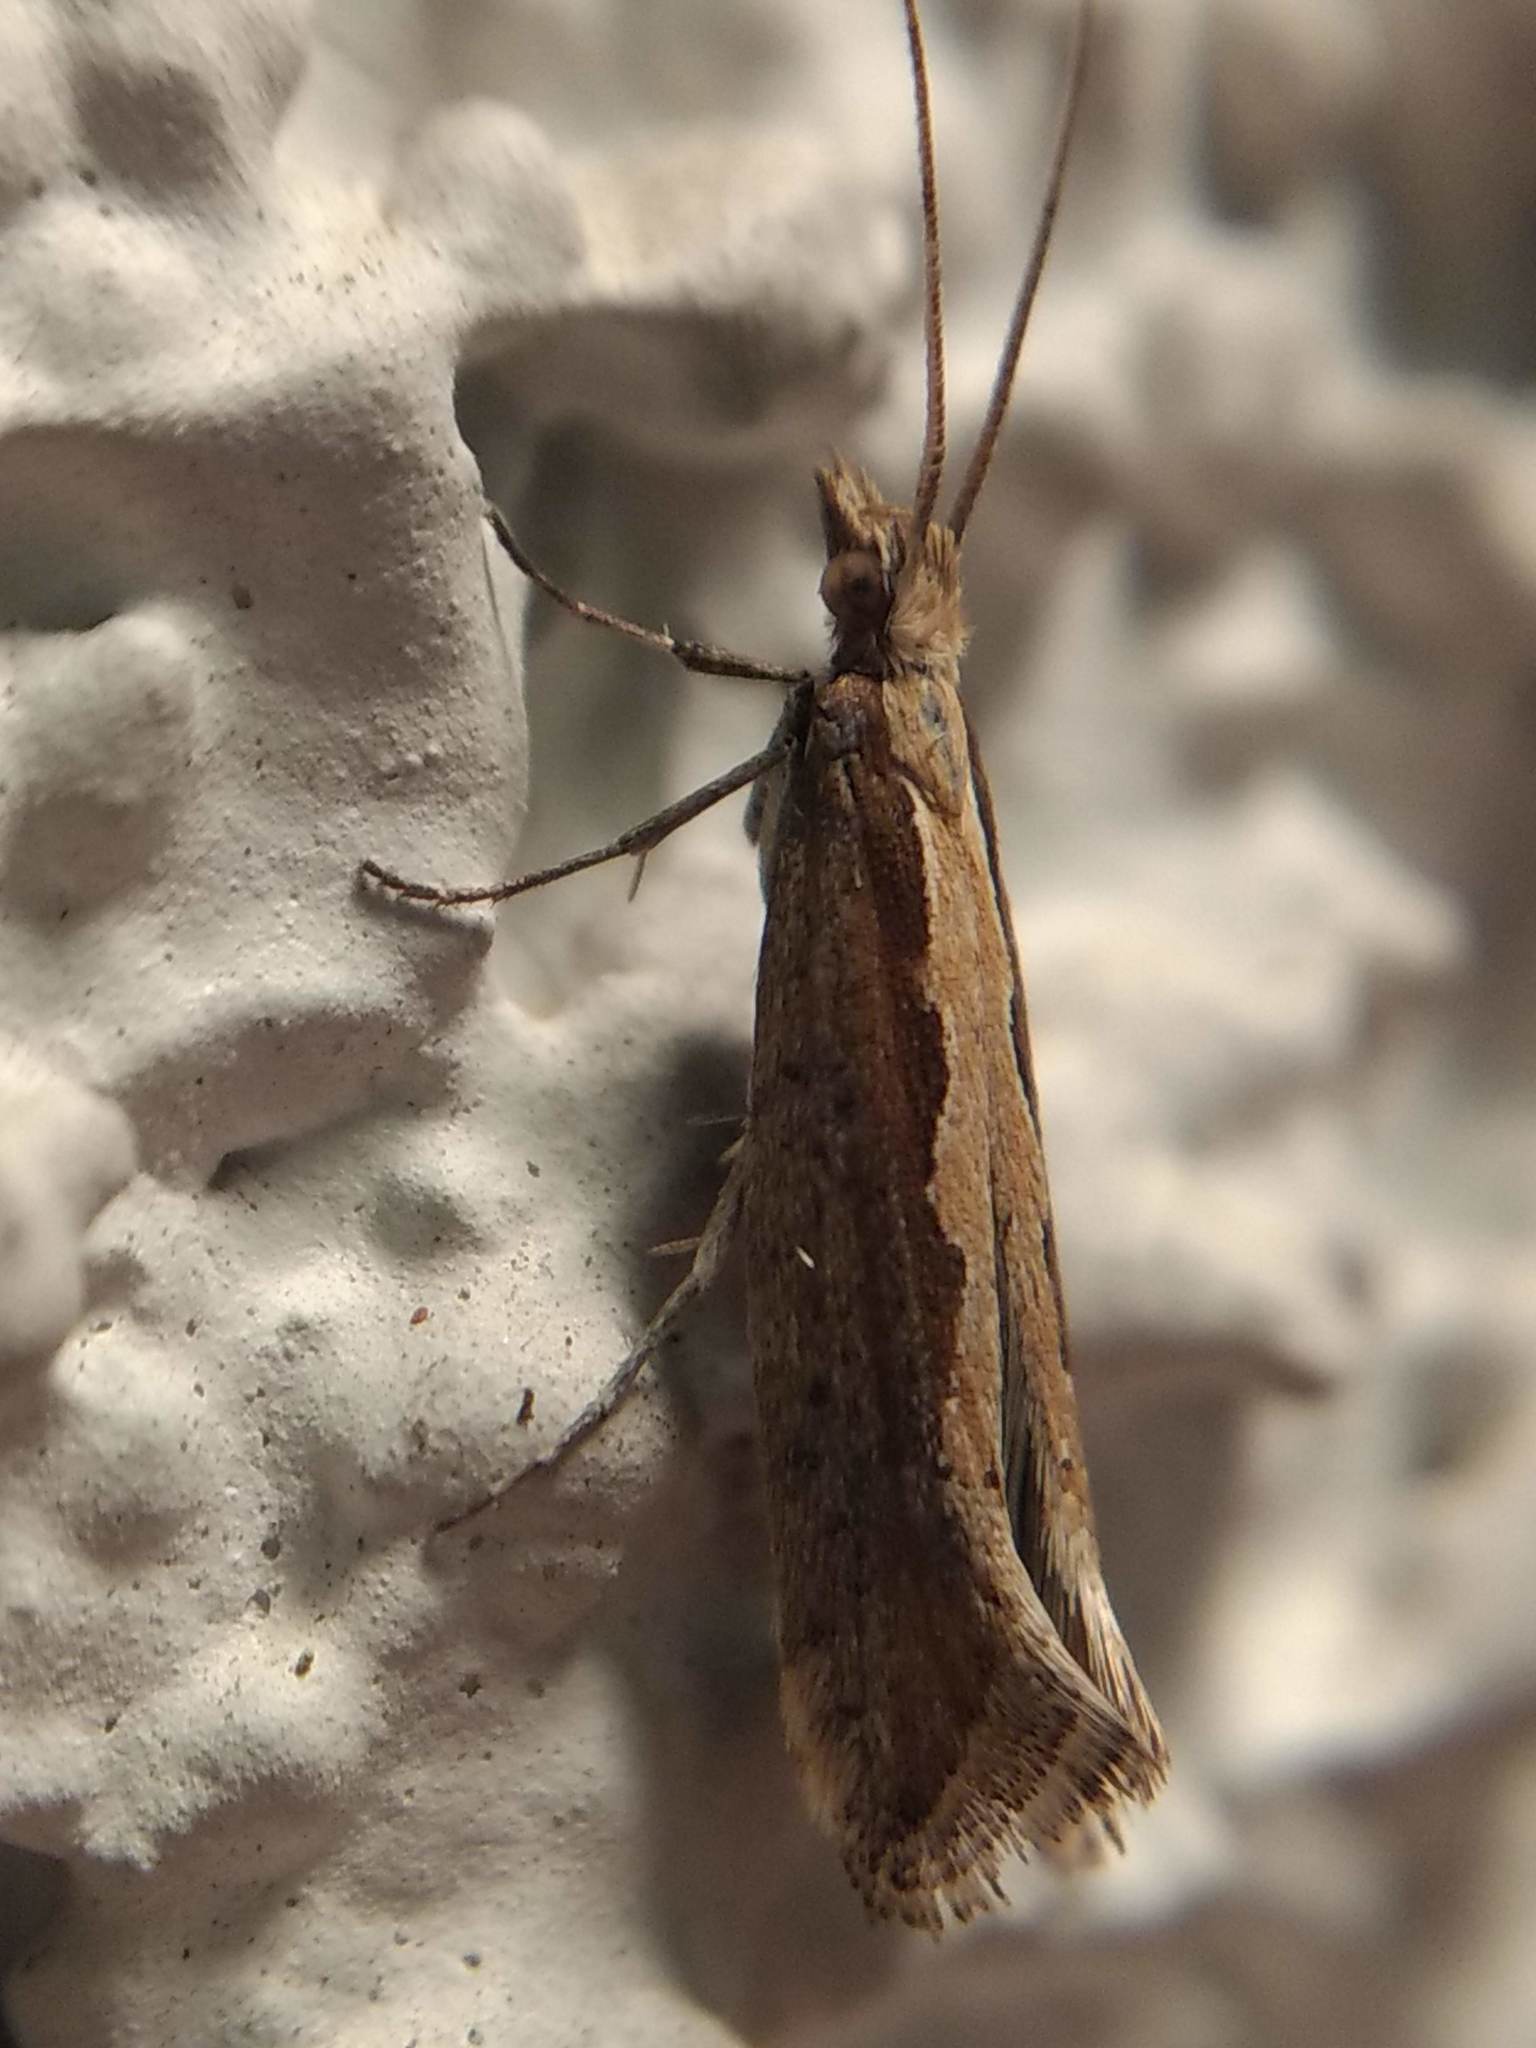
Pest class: diamondback_moth